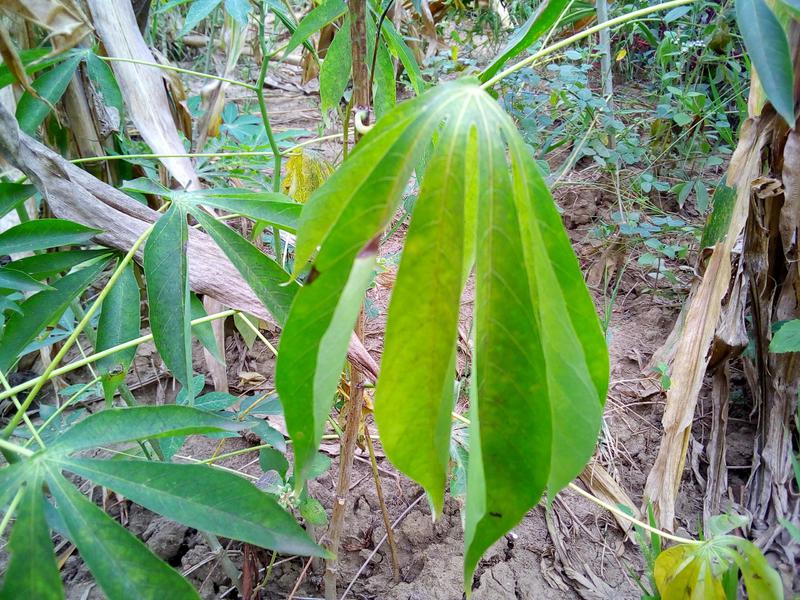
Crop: cassava
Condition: brown_streak_disease